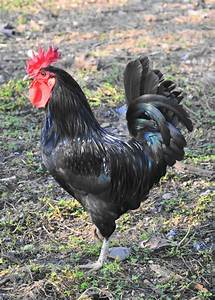
Label: chicken